George McGovern

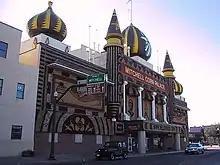
The Corn Palace, a longtime sight of McGovern's hometown of Mitchell, South Dakota

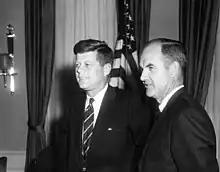
McGovern as Food for Peace director in 1961, with President John F. Kennedy

When George was about three years old, the family moved to Calgary for a while to be near Frances's ailing mother, and he formed memories of events such as the Calgary Stampede. When George was six, the family returned to the United States and moved to Mitchell, South Dakota, a community of 12,000. McGovern attended public schools there and was an average student. He was painfully shy as a child and was afraid to speak in class during first grade. His only reproachable behavior was going to see movies, which were among the worldly amusements forbidden to good Wesleyan Methodists. Otherwise he had a normal childhood marked by visits to the renowned Mitchell Corn Palace and what he later termed "a sense of belonging to a particular place and knowing your part in it". He would long remember the Dust Bowl storms and grasshopper plagues that swept the prairie states during the Great Depression. The McGovern family lived on the edge of the poverty line for much of the 1920s and 1930s. Growing up so close to privation gave young George a lifelong sympathy for underpaid workers and struggling farmers. He was influenced by the currents of populism and agrarian unrest, as well as the "practical divinity" teachings of cleric John Wesley that sought to fight poverty, injustice, and ignorance.